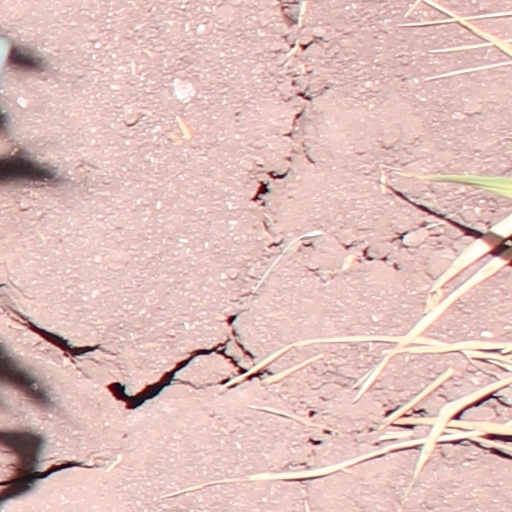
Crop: wheat